Inferno (1980 film)

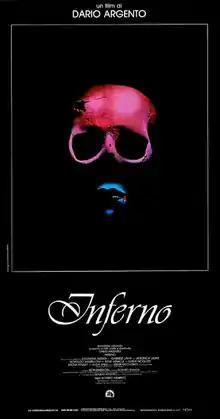
Italian theatrical release poster

Inferno is a 1980 Italian supernatural horror film written and directed by Dario Argento, and starring Irene Miracle, Leigh McCloskey, Eleonora Giorgi, Daria Nicolodi, and Alida Valli. The plot follows a young man's investigation into the disappearance of his sister, who had been living in a New York City apartment building that also served as a home for a powerful, centuries-old witch. A thematic sequel to "Suspiria" (1977), it is the second installment of Argento's Three Mothers trilogy. The long-delayed concluding entry, "The Mother of Tears", was released in 2007. All three films are partially derived from Thomas de Quincey's 1845 work "Suspiria de Profundis", a collection of prose poetry in which he proposes the concept of three "Ladies of Sorrow" (Mater Lachrymarum, Mater Suspiriorum and Mater Tenebrarum), concurrent with the three Fates and Graces in Greek mythology.